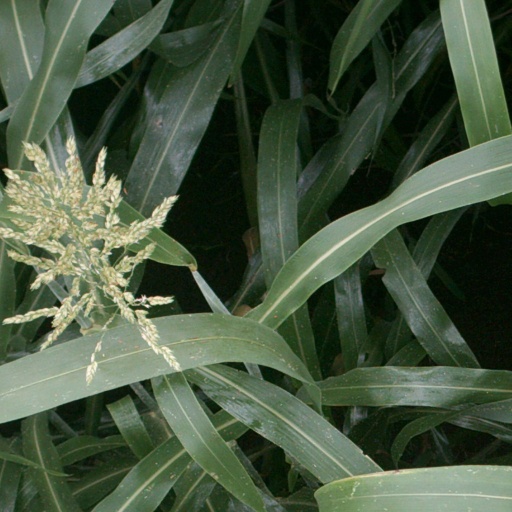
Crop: sorghum